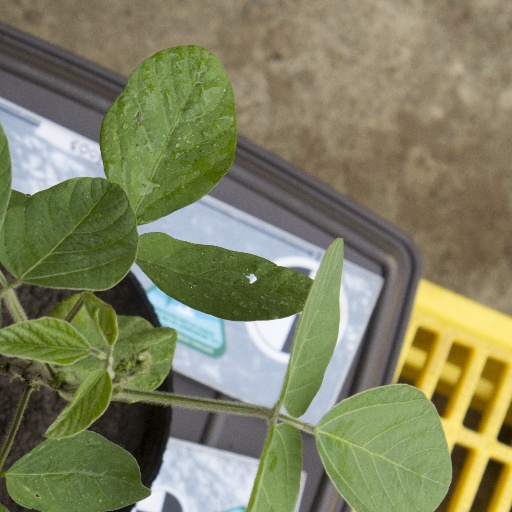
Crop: soybean